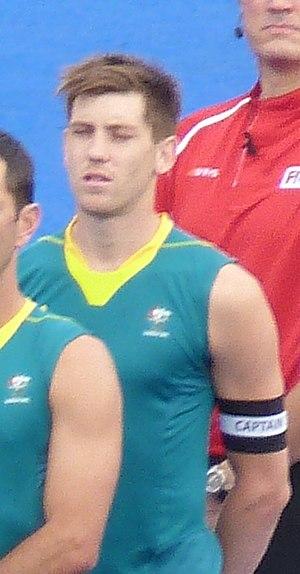
Eddie Ockenden, né le 3 avril 1987 à Hobart, est un joueur australien de hockey sur gazon.